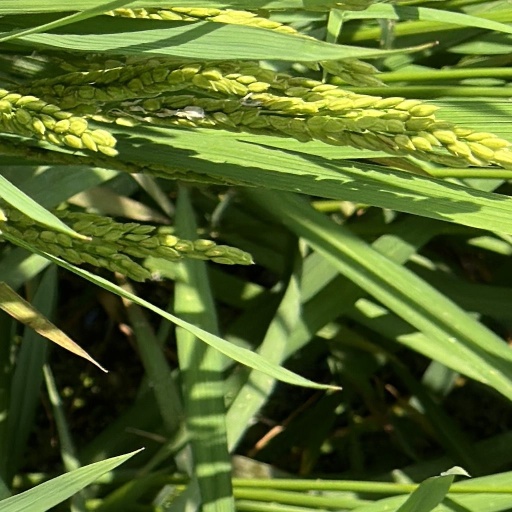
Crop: rice